Pleasant Valley War

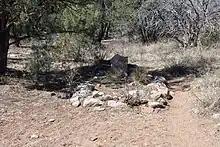
Graves of John Tewksbury and William Jacobs outside of Young, AZ

In September 1887, the Graham faction rode to the Tewksbury cabin in the early morning. They hid in the foliage and spotted John Tewksbury, Jr., and William Jacobs come by, gathering their horses. They ambushed and killed both men. The Grahams then went to the cabin and continued firing at it for hours, with fire returned from within. As the battle continued, hogs began devouring the bodies of Tewksbury and Jacobs. According to some accounts, the Grahams did not offer a truce, but John Tewksbury's wife, Eva, came out of the cabin with a shovel. The firing stopped while she scooped out shallow graves for her husband and his companion. Firing on both sides resumed once she was back inside, but no further deaths occurred that day. Historian Joseph G. Rosa disputed this account, however, and believed that the bodies lay where they fell until morning. Eva herself, at that time, was eight and a half months pregnant. When the law was approaching their positions, the Graham faction quickly rode away.